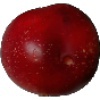
Label: nectarine